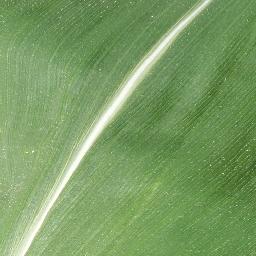
Label: Corn___healthy